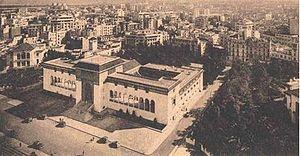
Photo du palais de justice, prise les années 20
Casablanca est une ville située au centre-ouest du Maroc. Capitale économique du pays et plus grande ville du Maghreb par la population, elle est située sur la côte atlantique, à environ 80 km au sud de Rabat, la capitale administrative.